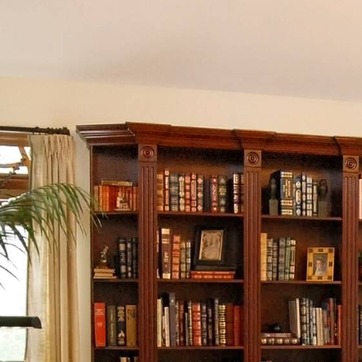
Material: paper